History of Woking

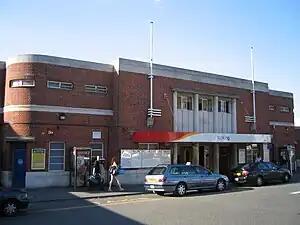
South side of Woking Station

In 1930 Woking Council was granted a coat of arms by the College of Arms. It is of interest, because it is made up of extracts from the arms of past holders of the Manor. The heraldic description of the arms is: